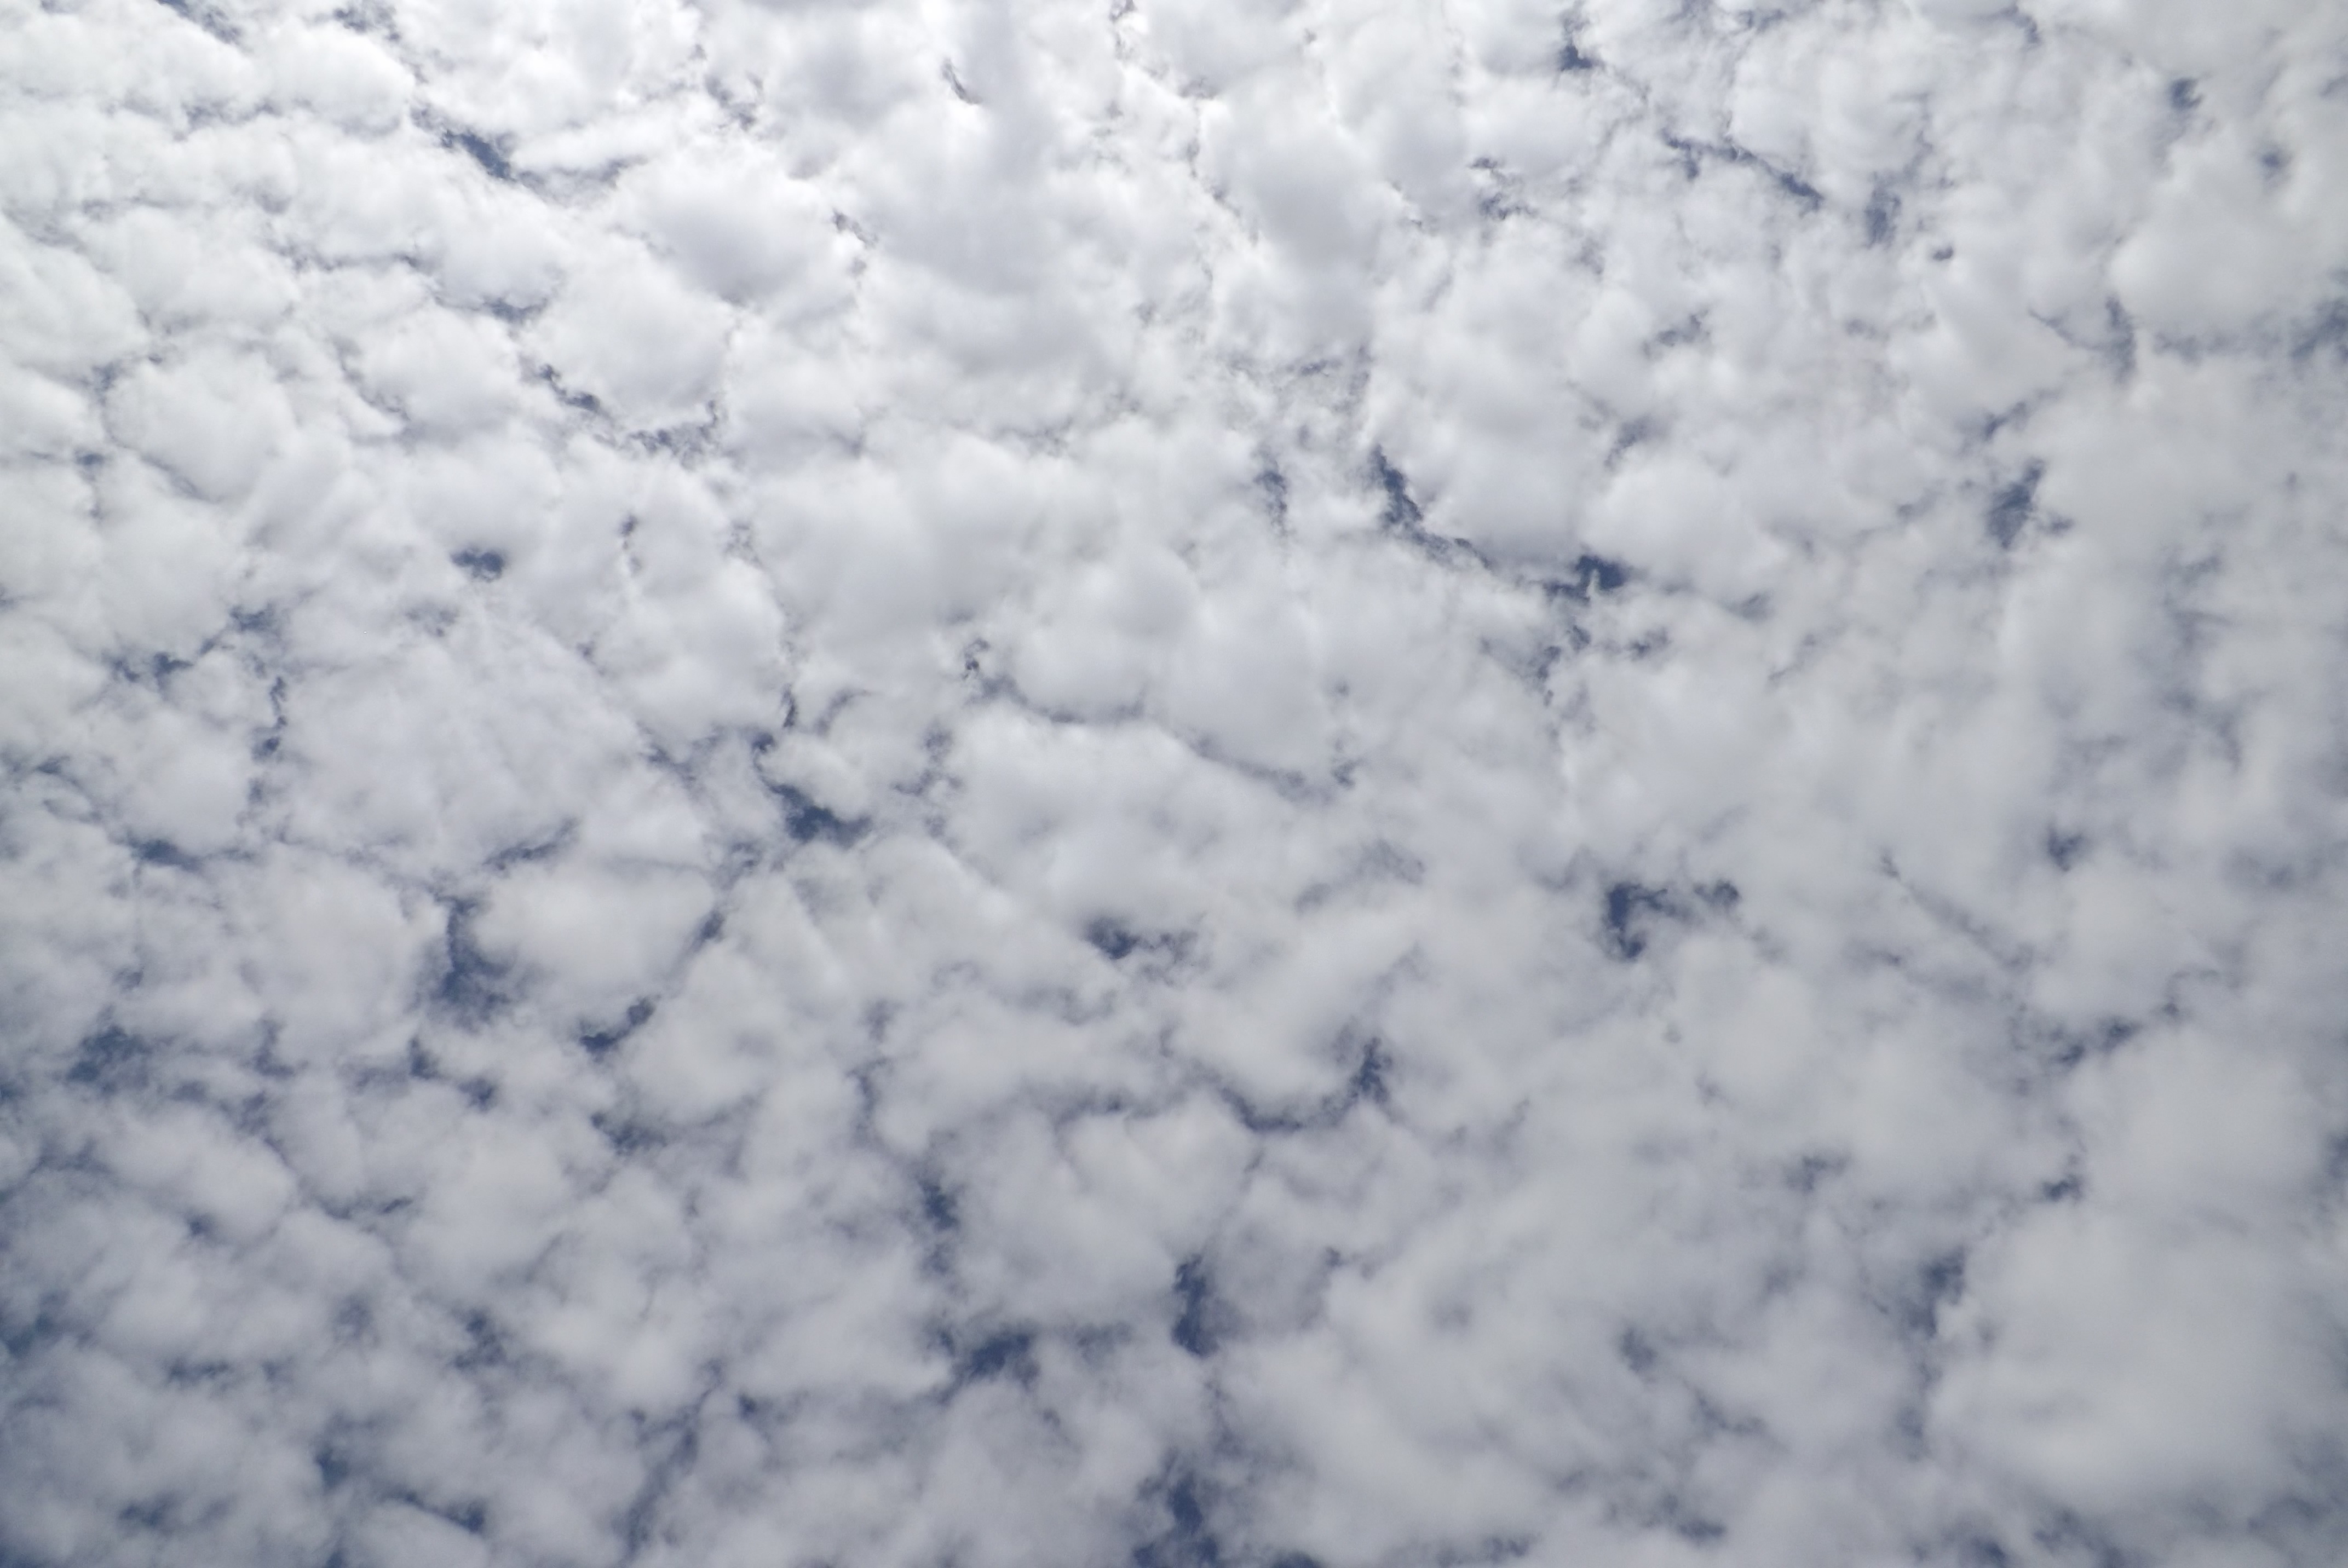
snow, cloud, sky, white, air, atmosphere, fluffy, weather, cumulus, clouds, freezing, sky clouds, meteorological phenomenon, atmosphere of earth